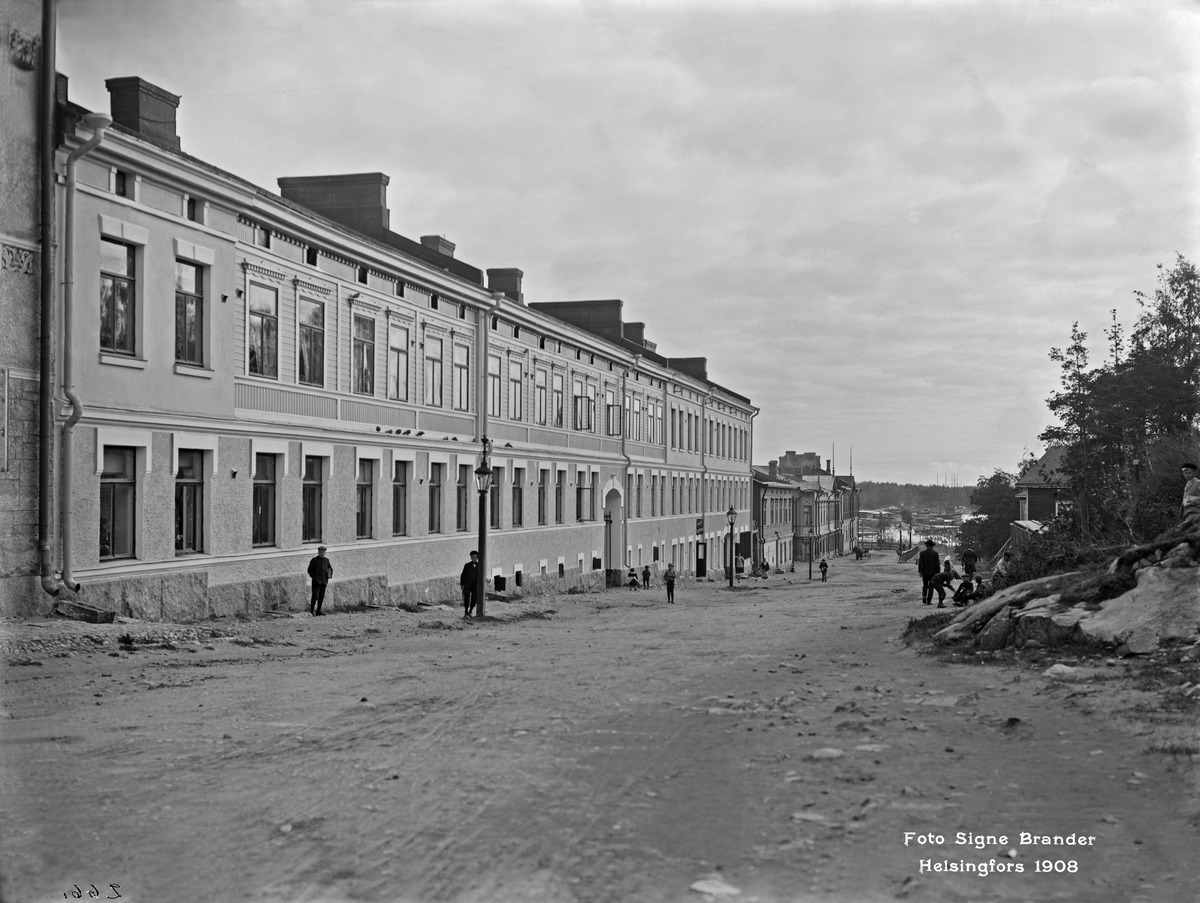
Vilhonvuorenkatu 4, 6, 8
sisällön kuvaus: Vilhonvuorenkatu 4, 6, 8. mustavalkoinen
Kuvaaja: Brander, Signe, valokuvaaja
Ajankohta: kuvausaika 1908
Paikka: Suomi, Uusimaa, Helsinki, Sörnäinen Helsinki, Vilhonvuorenkatu 2, 6, 8
Aiheet: puurakennukset, lapset